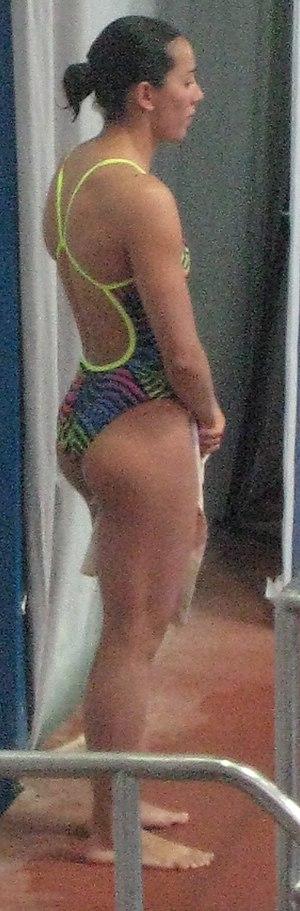
Laura Aleida Sánchez Soto, née le 16 octobre 1985 à Mexico, est une plongeuse mexicaine.